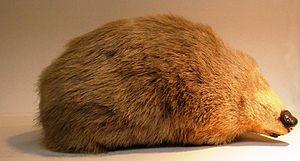
Chrysochloridea est un sous-ordre de mammifères de l'ordre des Afrosoricida.
Les Chrysochloridae sont une famille des mammifères insectivores connus sous le nom de taupes dorées.
Chrysochlorinae est une sous-famille de mammifères de la famille des Chrysochloridae. Traditionnellement classées dans l'ordre des Insectivora, les espèces de ce groupe ont été réunies de préférence dans l'ordre plus récent des Afrosoricida à la fin du XXᵉ siècle.